Rhythm guitar

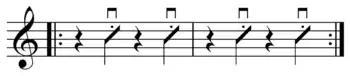
Reggae downstroke pattern.

Funk utilized the same extended chords found in bebop jazz, such as minor chords with added sevenths and elevenths, or dominant seventh chords with altered ninths. However, unlike bebop jazz, with its complex, rapid-fire chord changes, funk virtually abandoned chord changes, creating static single chord vamps with little harmonic movement, but with a complex and driving rhythmic feel. Some have jazz backgrounds. The chords used in funk songs typically imply a dorian or mixolydian mode, as opposed to the major or natural minor tonalities of most popular music. Melodic content was derived by mixing these modes with the blues scale.